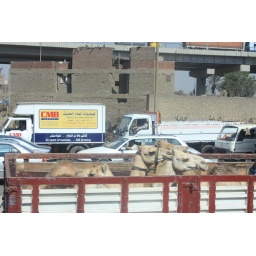
Camels in the back of a truck on a busy street # 1 - Cairo, Egypt, 2010